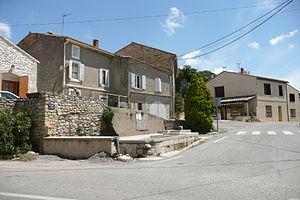
Théziers.
Le canton d’Aramon est une ancienne division administrative du département du Gard, dans l’arrondissement de Nîmes.
Théziers est une commune française située dans le département du Gard, en région Occitanie.